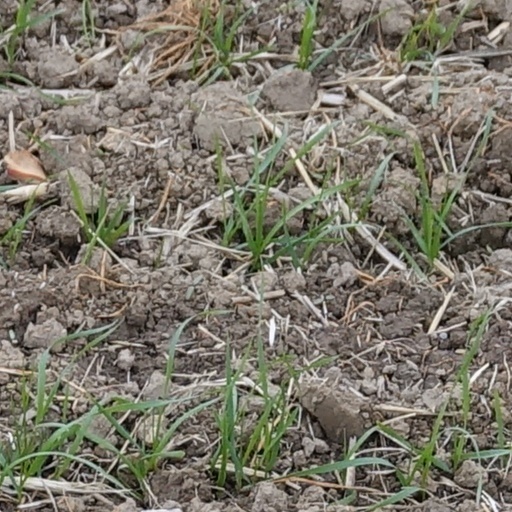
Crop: wheat